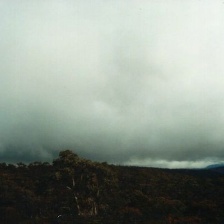
Cloud type: Stratocumulus